Question: Please indicate a possible affordance area of beat_drum that can be used for beating
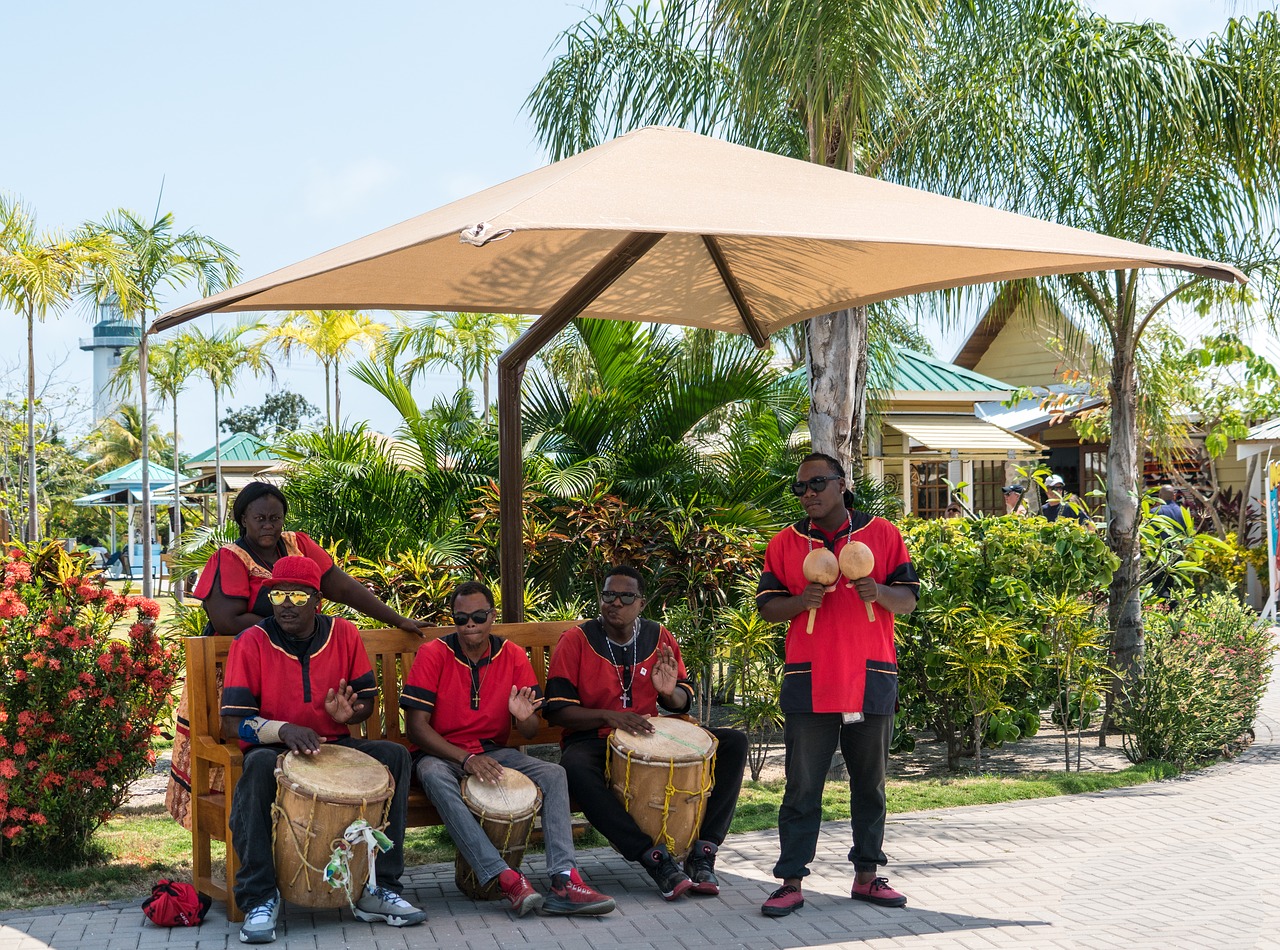
Answer: [266.119, 731.452, 398.009, 809.793]